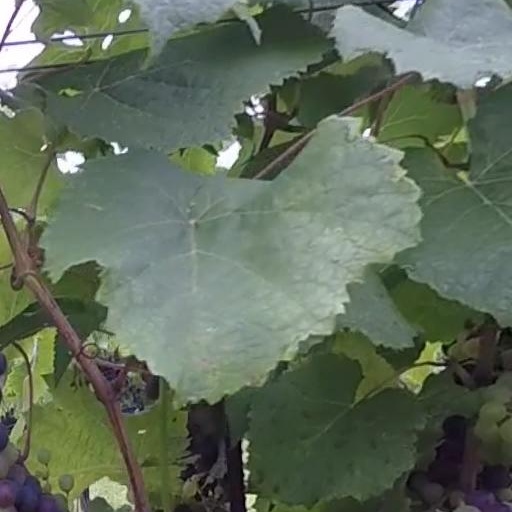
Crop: grape